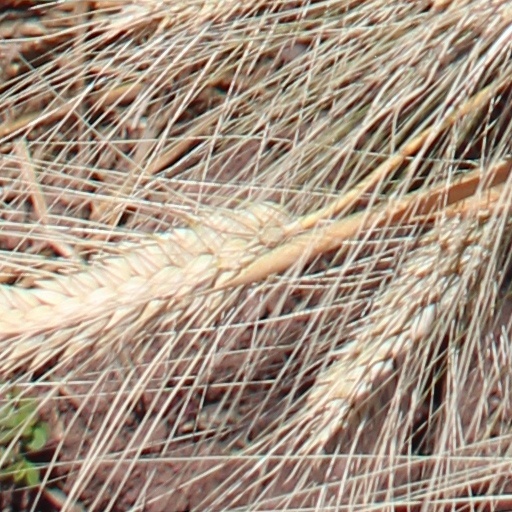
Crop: wheat